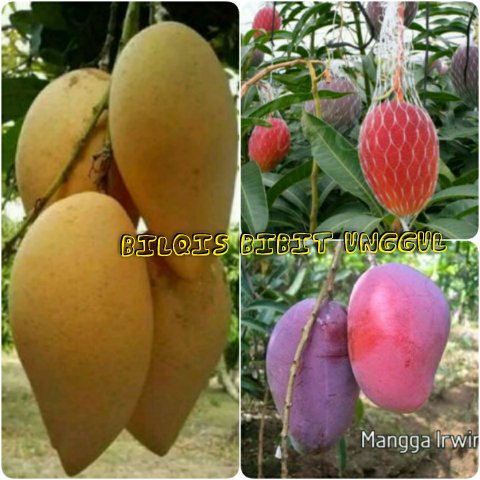
Label: Mango